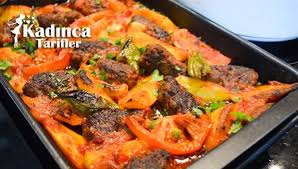
Yemek: izmir_kofte